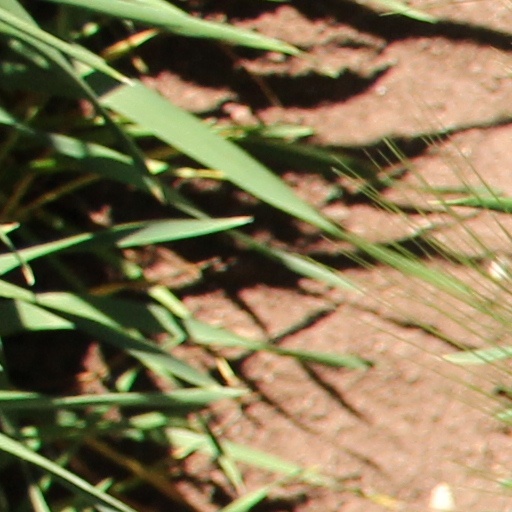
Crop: wheat